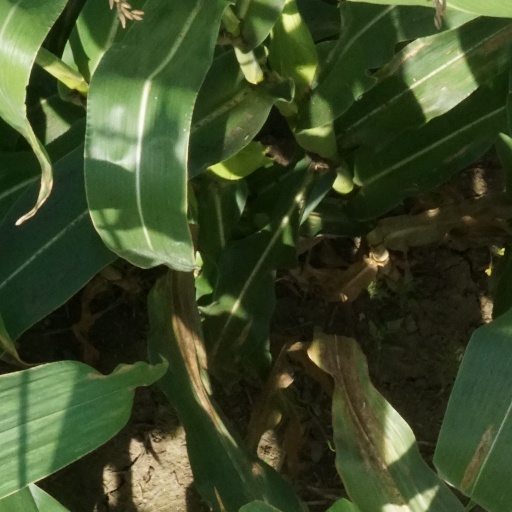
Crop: maize; corn